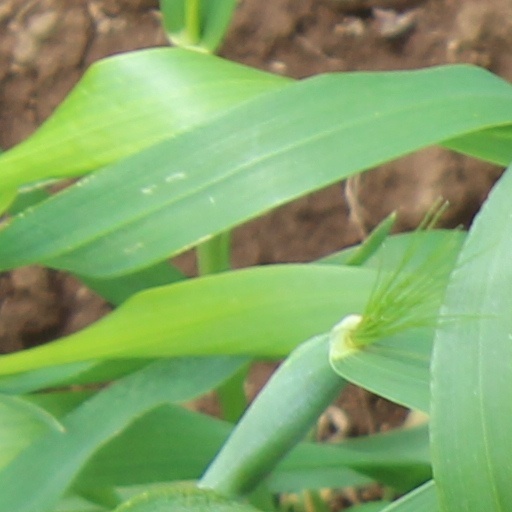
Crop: wheat